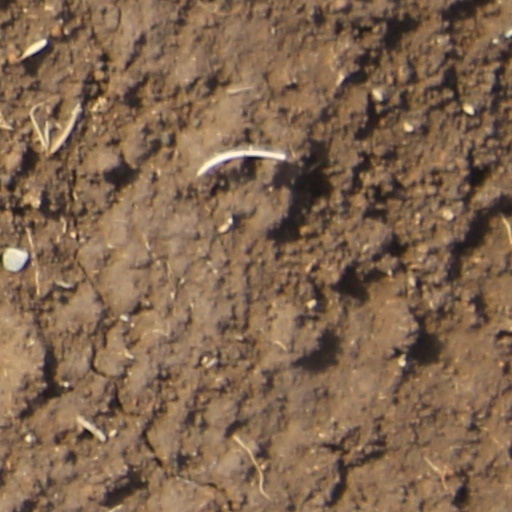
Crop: wheat